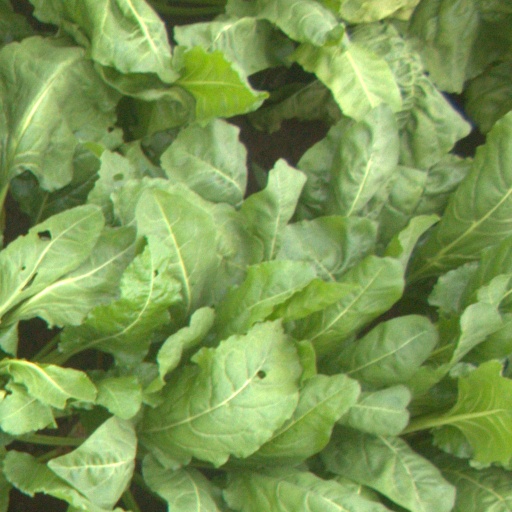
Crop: sugar beet